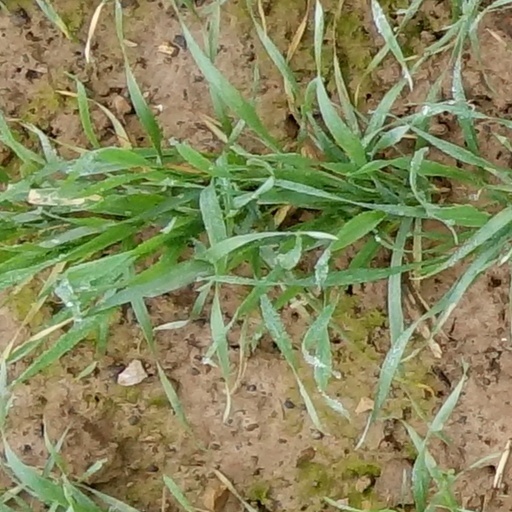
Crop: wheat